Chiropractic controversy and criticism

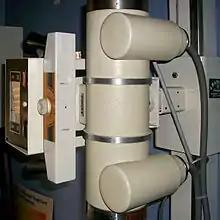
Chiropractors use x-ray radiography to examine the bone structure of a patient.

Vertebral subluxation, the core concept of chiropractic, based on both physical science and metaphysical concepts. The concept of subluxation is subject to new and emerging research, and has been the subject of a debate about whether to keep it in the chiropractic paradigm that has lasted for decades. It has been argued that dogmatic commitment to subluxation is a significant barrier to chiropractic as a profession: it brings ridicule from the scientific community and perpetuates a marketing tradition in chiropractic that leads to charges of quackery.